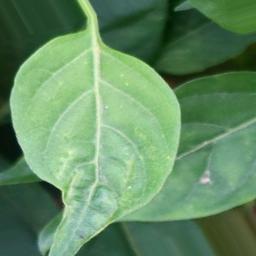
Label: healthy